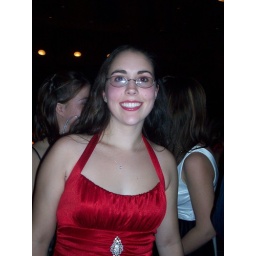
Amanda Aldous looking stunning in her red dress